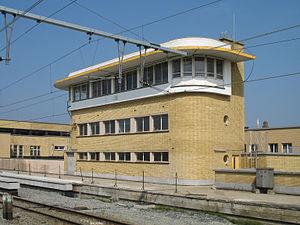
L'ancien poste d'aiguillage principal de la gare de Bruges (Belgique), construit en 1939